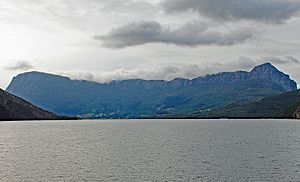
Lifjorden (Hyllestad)
Den østlige del  af Lifjorden set mod nordvest. Bjerget Lihesten med toppene Risnesnipa (777 moh.) til venstre og Gygrekjeften (710 moh.) til højre i billedet.
Lifjorden er en fjordarm på nordsiden af Sognefjorden i Hyllestad kommune i Vestland fylke i Norge. Fjorden strækker sig 6 kilometer mod sydøst. Indløbet til fjorden ligger mod vest med Risnesøyna som deler det i Risnesstraumen på nordsiden og Listraumen på sydsiden. Fjorden er delvis omkranset af det majestætiske bjerg Lihesten eller Lifjellet.